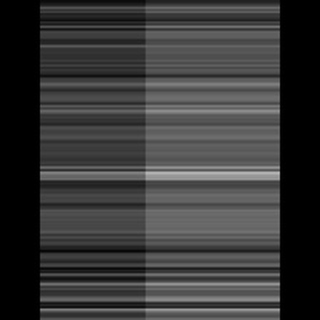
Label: sugarcane_rust